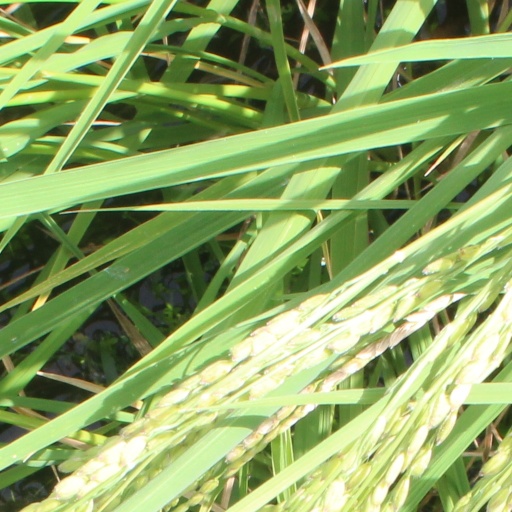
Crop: rice